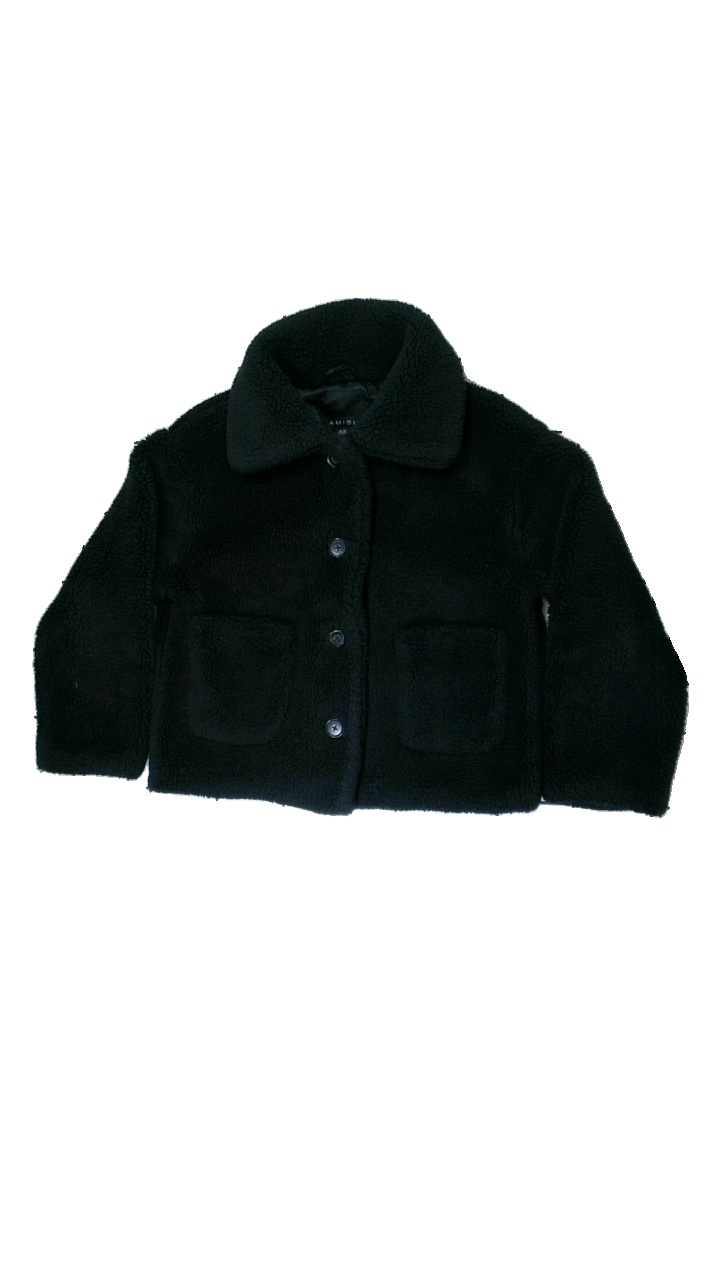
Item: Winter Jacket (Ladies)
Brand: Amisu (new Yorker)
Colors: Black
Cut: Regular
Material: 100% polyester, 100% polyester
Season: Winter
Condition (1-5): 3
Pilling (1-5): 3
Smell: Minor
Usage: Recycle
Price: <50